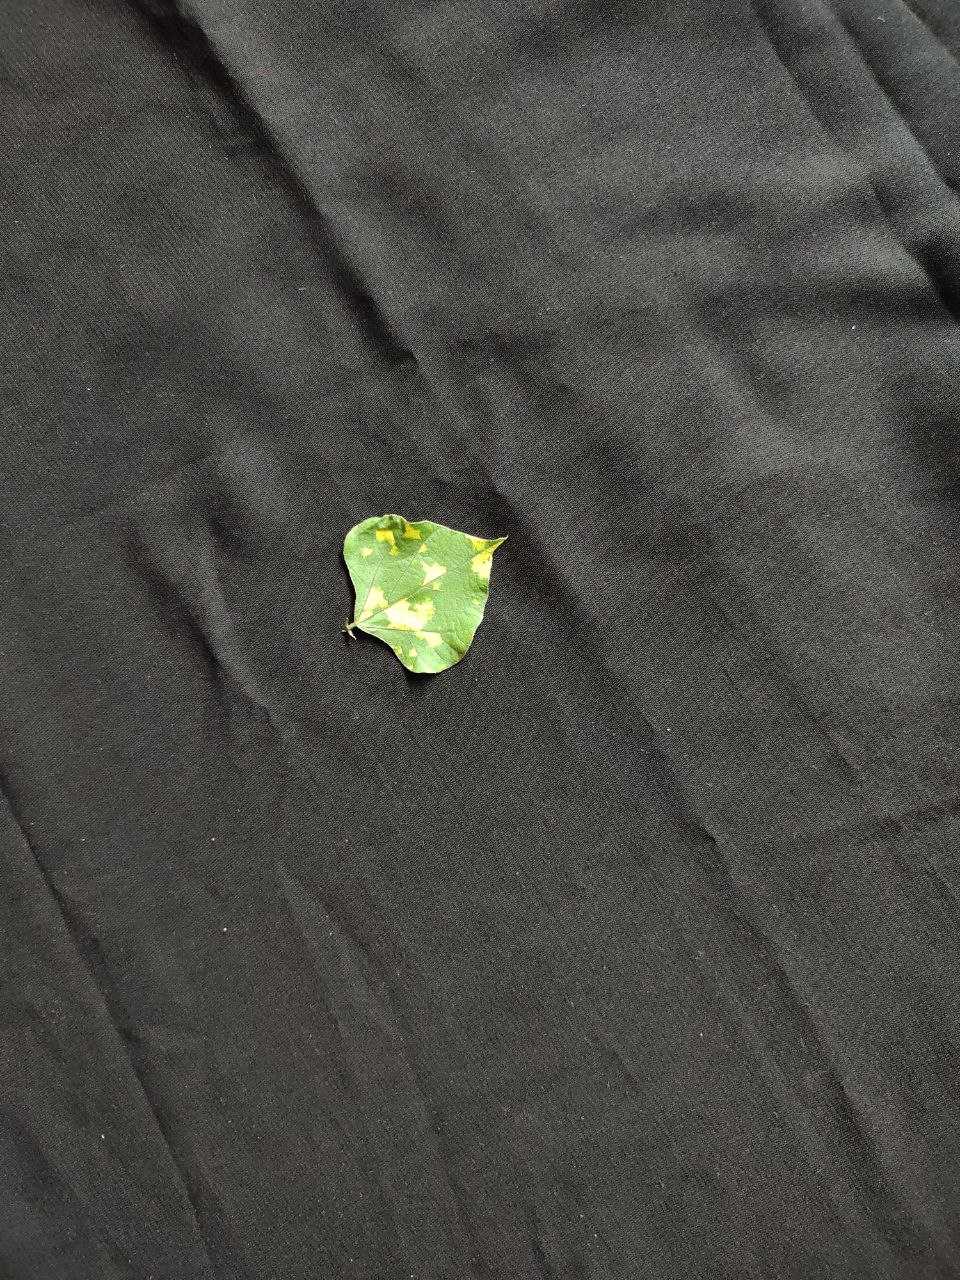
Crop: bean
Leaf condition: Mosaic Virus